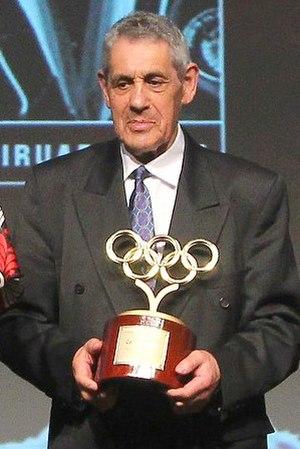
Carlos Lucas est un boxeur chilien né le 4 juin 1930 à Villarrica.